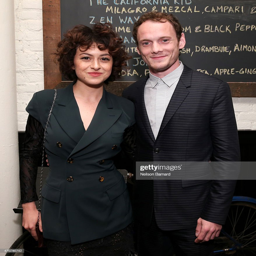
actors attend festival after party .